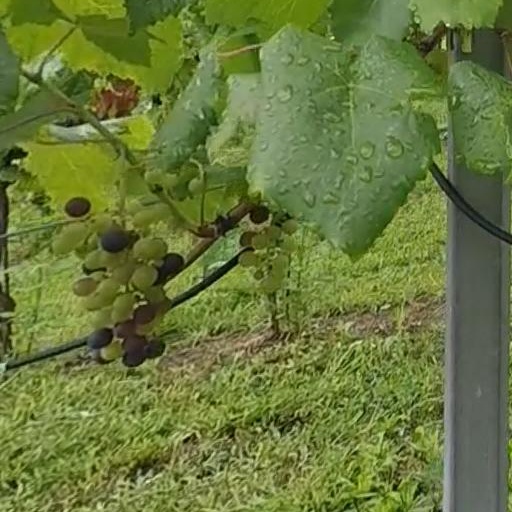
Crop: grape